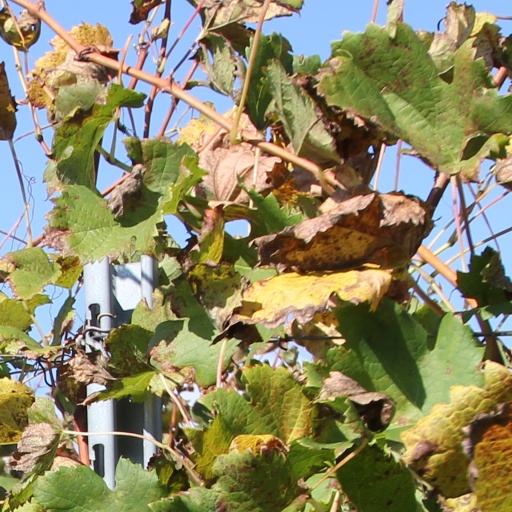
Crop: grape